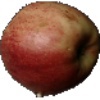
Label: Apple Red 3